Pennsylvania Turnpike

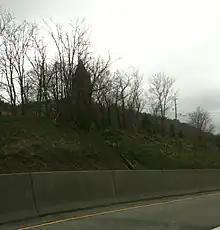
The stairs to St. John's Church in New Baltimore in 2010

Before the first section opened, the commission considered extending east to Philadelphia for defense purposes. The state legislature passed a 1939 bill allowing for an extension to Philadelphia, which was signed into law by Governor Arthur James as Act 11 in 1940. The extension was estimated to cost between $50 and $60 million in 1941 (equivalent to between $ and $ in ). In June 1948, funding for the extension was put in place. The turnpike commission offered $134 million (equivalent to $ in ) in bonds to pay for the extension that July, which had its estimations revised to $87 million. The Philadelphia extension would run from Carlisle east to US 202 in King of Prussia, connecting to the Schuylkill Expressway, a state-maintained freeway which would continue to Center City Philadelphia. Groundbreaking for the Philadelphia extension took place on September 28, 1948, in York County. Governor James H. Duff and commission chair Thomas J. Evans attended the ceremony. In 1941, Governor James suggested building an extension to the Ohio border. That June, Act 54 was signed into law to build the extension. The turnpike commission began looking into funding for this road in 1949, which would run from the Irwin Interchange to the Ohio state line near Youngstown and bypass Pittsburgh. That September, $77 million (equivalent to $ in ) in bonds were sold to finance construction of the western extension. Groundbreaking for the Western extension took place on October 24, 1949 at the Brush Creek viaduct in Irwin, with Governor Duff in attendance. These extensions would use air-entrained concrete poured on stone, an improvement that motorists did not see. Transverse joints on the pavement were spaced at intervals, less than the intervals on the original portion. Because it crossed less-mountainous terrain, the extension required less earthwork. Large bridges were built, including those crossing the Susquehanna River and Swatara Creek. The Susquehanna River Bridge was built with a concrete median and no shoulders. This extension of the turnpike would use the same style of overpasses as the original section, excluding the steel deck bridge; an entirely new design. Like the Philadelphia extension, the western extension required the building of long bridges which included those crossing the Beaver and Allegheny Rivers. Overpasses were steel- and through-plate girder bridges. Concrete arch bridges were not used for overpasses, although they carried the turnpike over other roads. thirteen interchanges were built alongside the extensions, as well as the Gateway Toll Plaza and Valley Forge Toll Plaza, which served as the new eastern and western termini of the ticket system. The Carlisle interchange was also closed, and the Middlesex interchange with US 11 was realigned and renamed the Carlisle interchange, The Irwin Interchange was also converted into the Irwin Toll Plaza. On February 1, 1950, this, alongside the portion of road to the Gettysburg Pike Interchange, was opened. The extension's completion was delayed by weather and a cement workers' strike; it was scheduled for October 1, 1950, the 10th anniversary of the opening of the first section. On October 23, the Philadelphia extension was previewed in a ceremony by Governor Duff. On November 13, the new Carlisle Interchange was opened as planned. However, drivers were barred from passing east of the new interchange. The rest of the Philadelphia extension opened to traffic on November 20; the governor and chair Evans cut the ribbon at the Valley Forge mainline toll plaza west of King of Prussia. Similarly to the Carlisle Interchange, the Irwin Toll Plaza was replaced by the Irwin Interchange, however, as the new alignment passed to the east of the Irwin Toll Plaza, the original toll plaza was retained. On August 7, 1951, the section between the Irwin Interchange and Pittsburgh Interchange opened; Ohio Governor Frank Lausche led a dedication ceremony on November 26 of that year. The extension opened to the Gateway toll plaza, near the Ohio state line, on December 26, 1951. The highway ended in a cornfield, and traffic followed a temporary ramp onto rural local roads until the connecting Ohio Turnpike was built. The Beaver Valley Interchange opened on March 1, 1952. The speed limit between the Ohio state line and Breezewood was lowered to in January 1953 to reduce the number of accidents, but returned to when the measure was ineffective. On December 1, 1954, the Ohio Turnpike opened and the Pennsylvania Turnpike was extended to the Ohio state line. With the completion of this project, an extra were added to the system, leaving a total length of . Because of the new western terminus, mile markers and exit numbers on the original were updated to be accurate to the new western terminus.